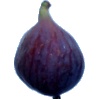
Label: fig